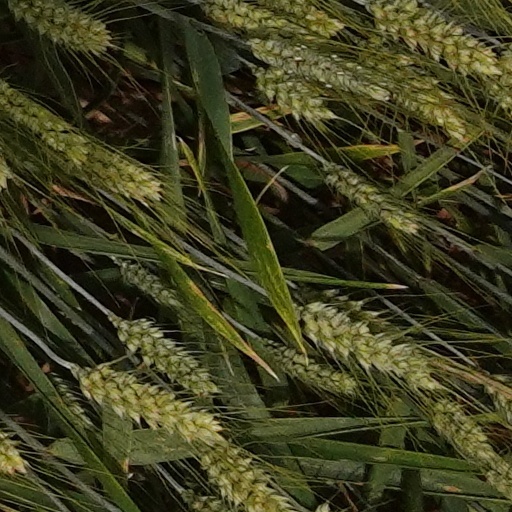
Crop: wheat